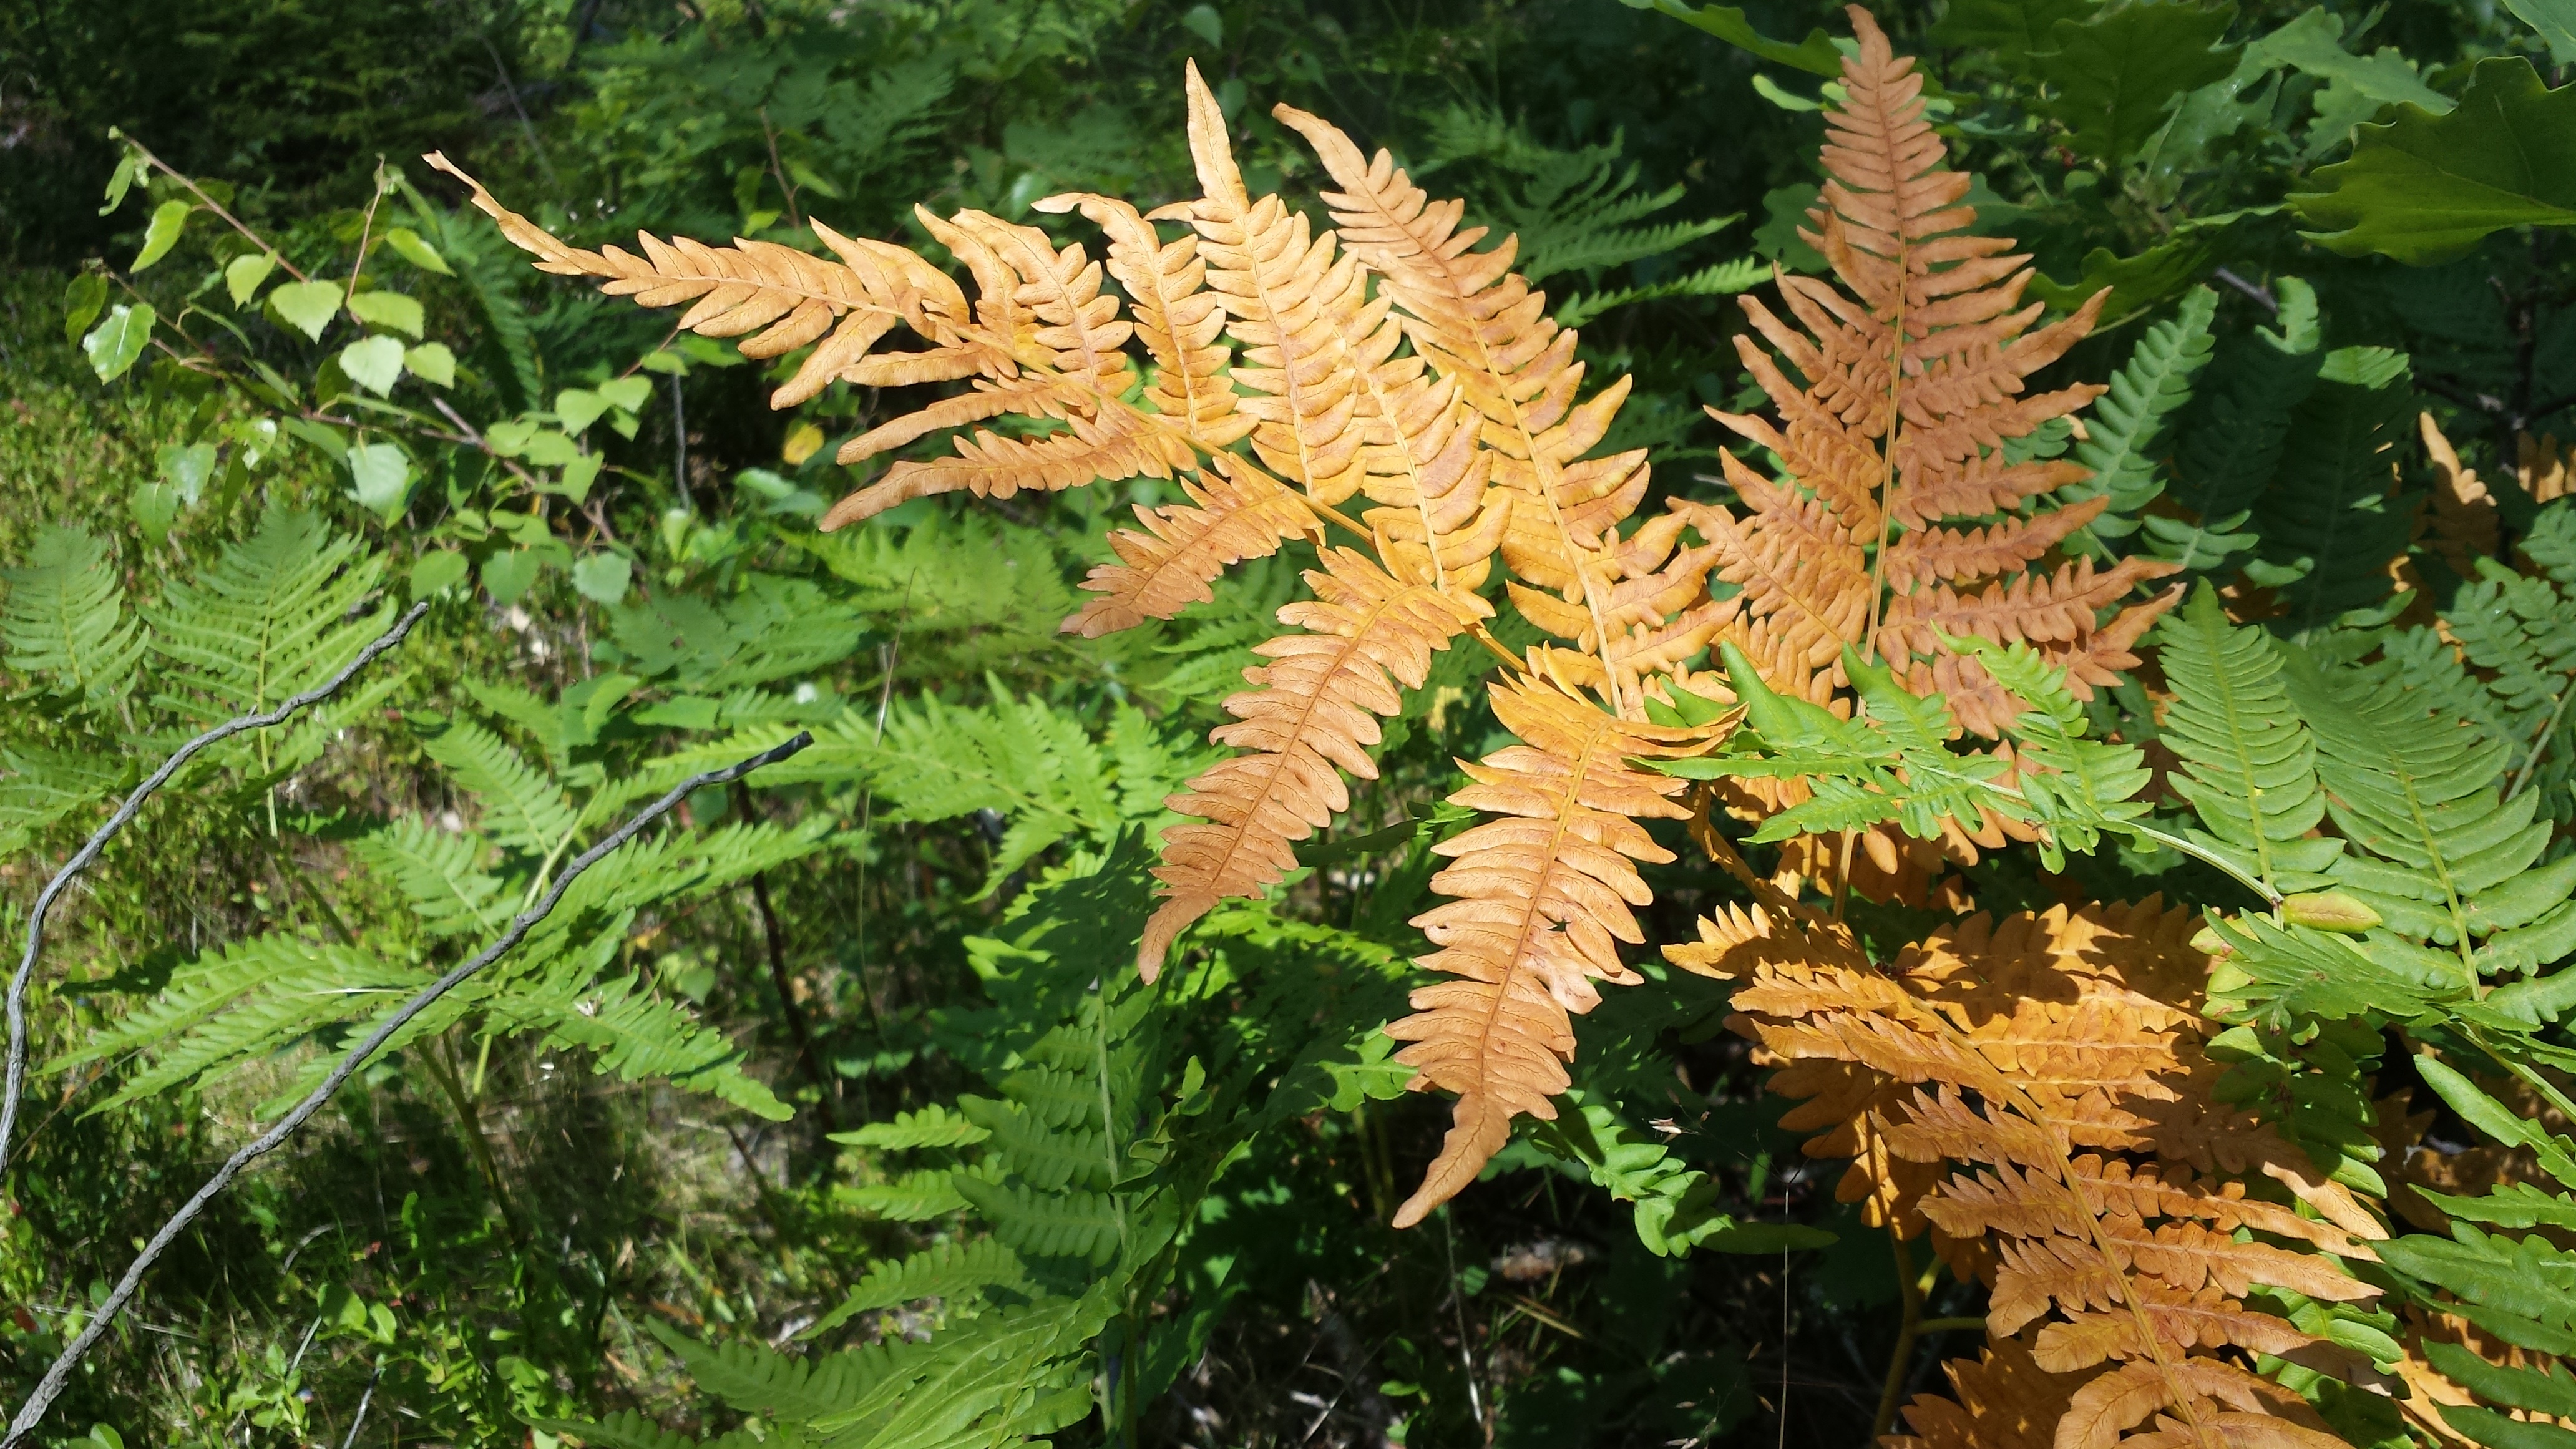
tree, nature, forest, plant, leaf, flower, orange, green, jungle, botany, flora, fern, rainforest, flowering plant, land plant, ferns and horsetails, vascular plant, ostrich fern